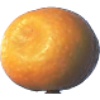
Label: kumquats